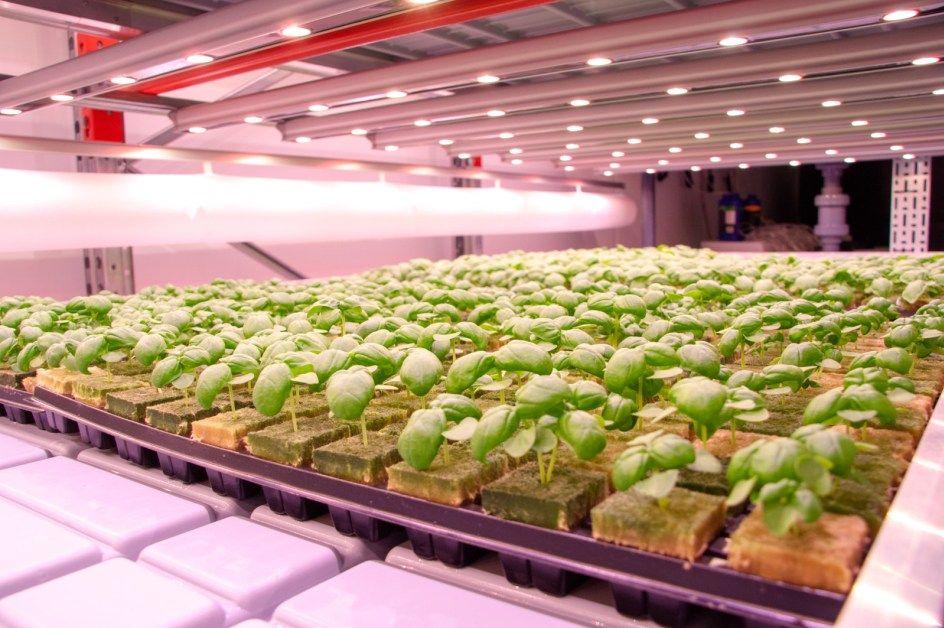
Eneo maalumu lililotengenezwa na kupambwa kwa ustadi lenye mkusanyiko wa mashine pamoja na vitalu vilivyopandwa miche midogo iliyoota na kuchipua kwa rangi ya kijani kibichi, ikiashiria kuwa ni mashine zinazotumika kwa ajili ya shughuli za kilimo.